Tunbridge Wells West railway station

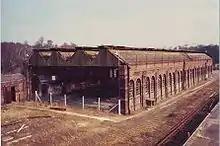
Derelict locomotive shed, c1986

As the popularity of the motor car increased, train services were severely cut back due to the lack of patronage, and the number of services passing through Tunbridge Wells West declined as one line after another was closed from the 1950s onwards. First, the Cuckoo Line in 1965, the Three Bridges to Groombridge in 1967, and finally the Uckfield to Lewes Line in 1969. Tunbridge Wells West was itself listed for closure in 1966, only to be subsequently reprieved. The line to Tunbridge Wells West remained open, although in its latter years passenger services were mainly confined to a shuttle service between Tonbridge (via the single line connection to Tunbridge Wells Central - now plain Tunbridge Wells) and Eridge with a few through trains to Uckfield; however there was a depot at the station which housed rolling stock for services on the Uckfield and East Grinstead - London (via East Croydon) lines, and there were plenty of empty stock moves early and late in the day.